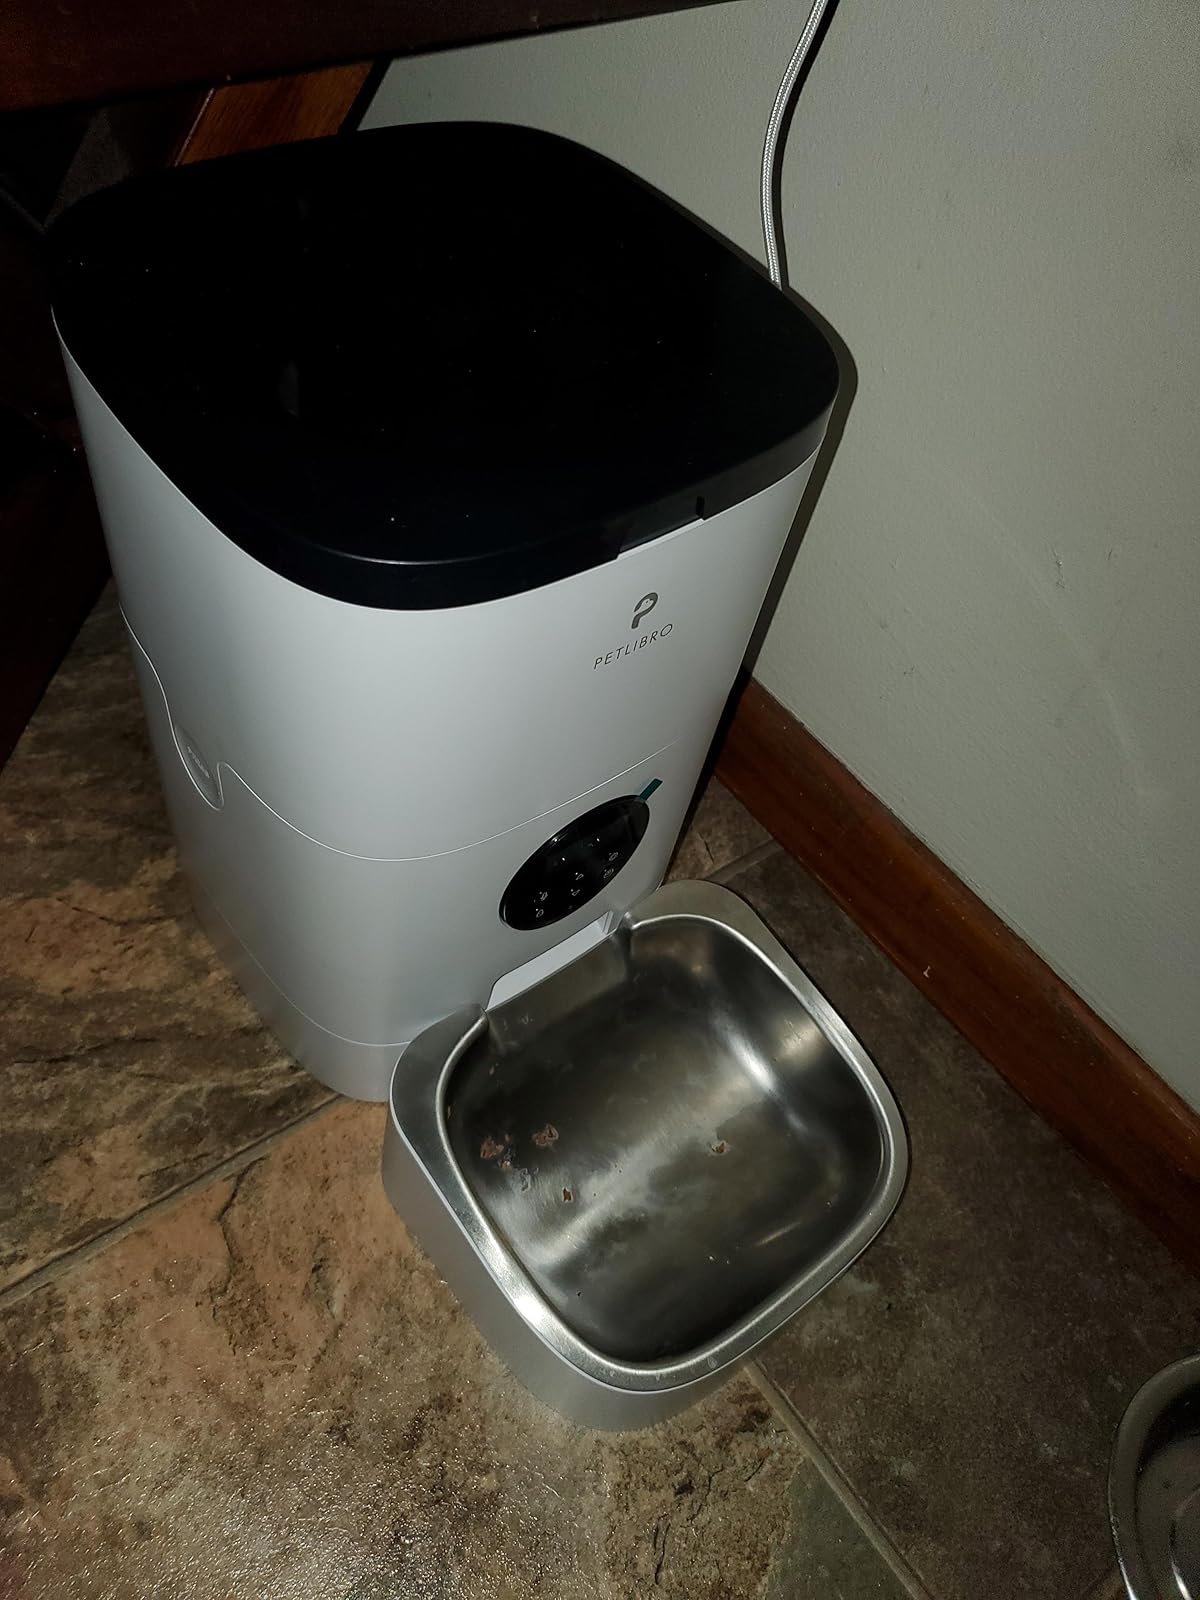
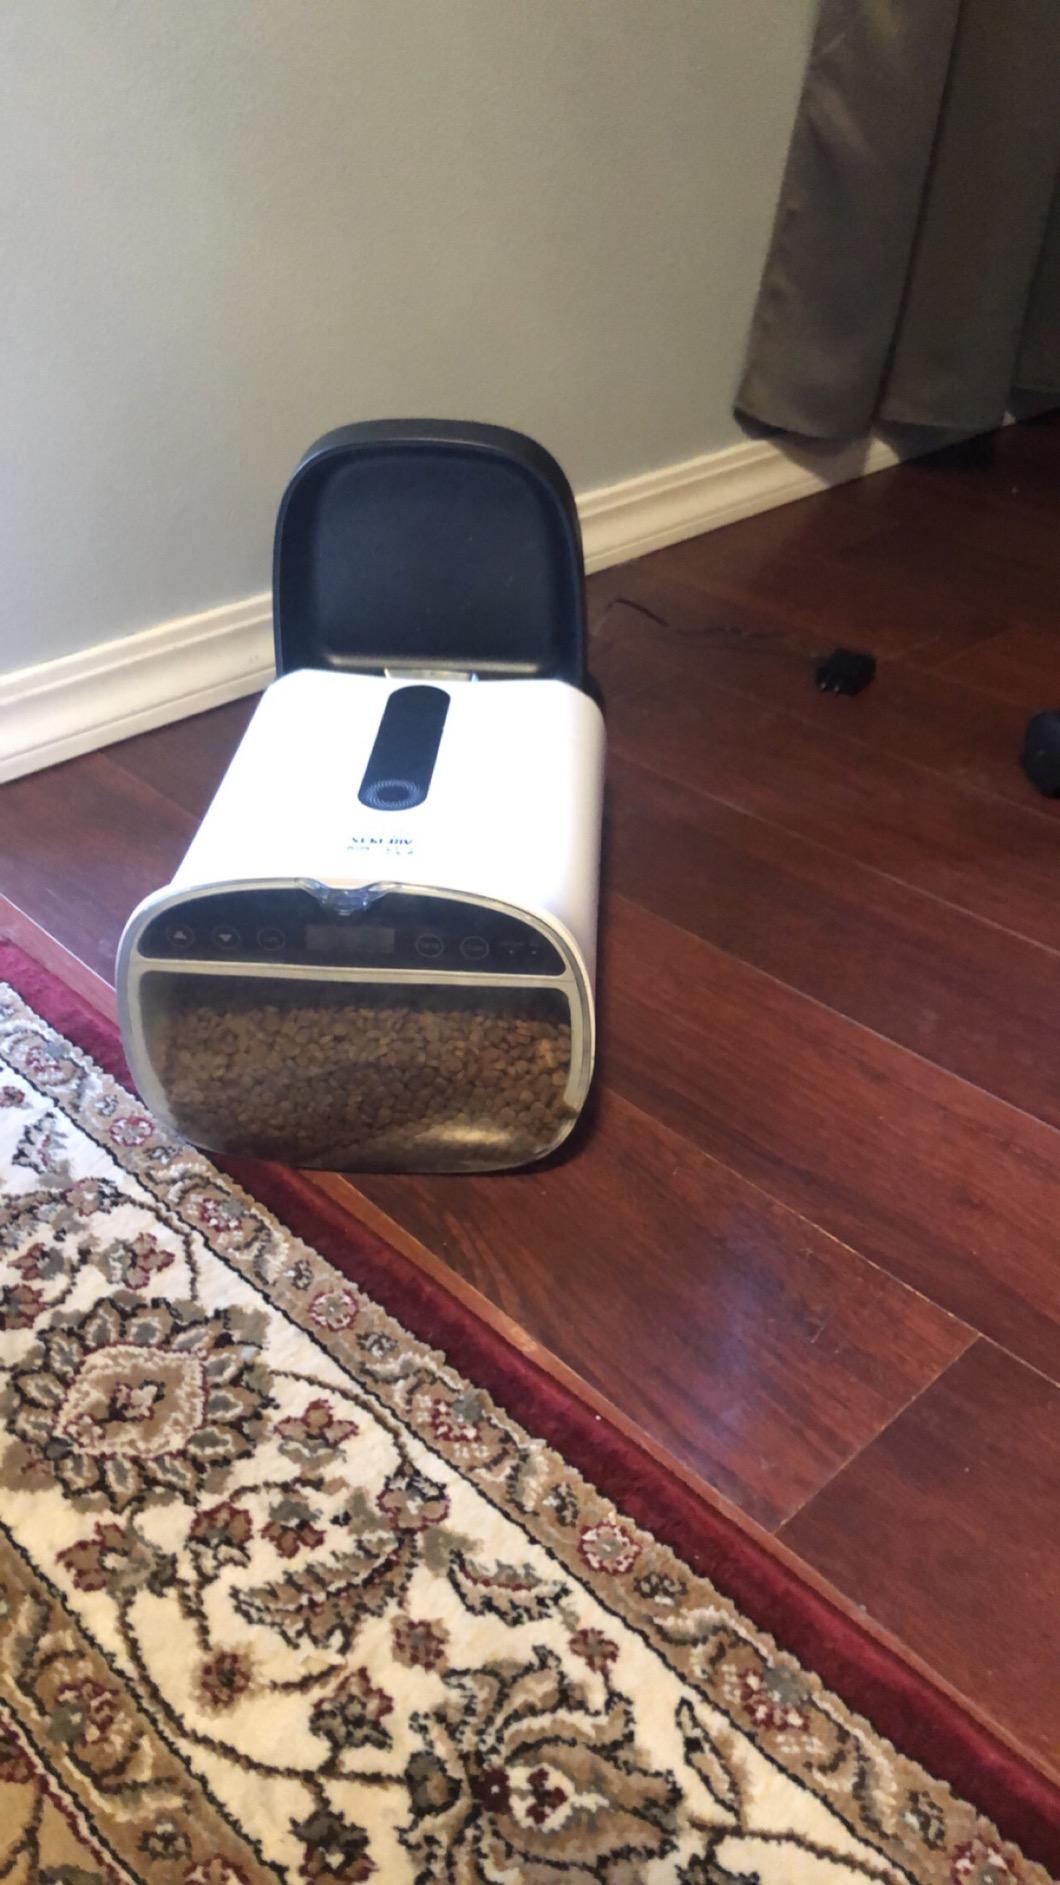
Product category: items_feeder
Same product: no